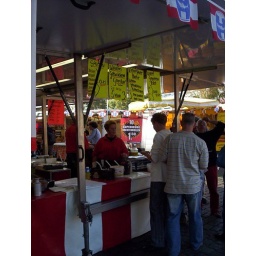
the man in black on the right of photo is eating a raw herring in the traditional manner